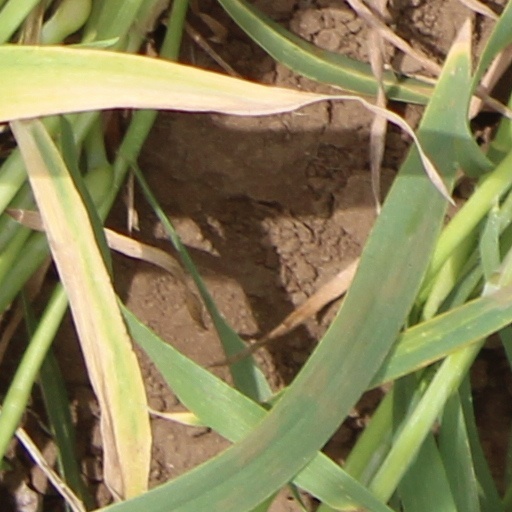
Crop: wheat